Kemenche

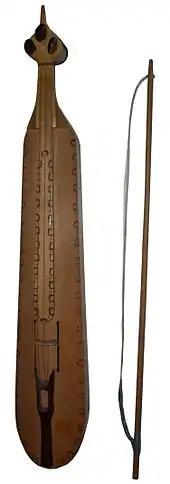
Kemençe of the Black Sea

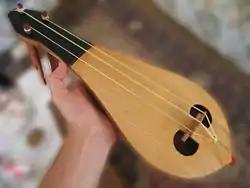
Classical kemençe

Kemenche (Persian : کمانچه) or Lyra is a name used for various types of stringed bowed musical instruments originating in the Eastern Mediterranean, particularly in Greece, Armenia, Iran, Turkey, and Azerbaijan. and regions adjacent to the Black Sea. These instruments are folk instruments, generally having three strings and played held upright with their tail on the knee of the musician. The name "Kemenche" derives from the Persian Kamancheh, meaning a "small bow".